WLs75

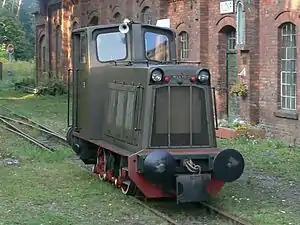
WLs75-38 in a museal station in Rudy

The WLs75 is a small narrow gauge diesel locomotive built in Poland, at the ZNTK in Poznań. It was used mostly on industrial railways.